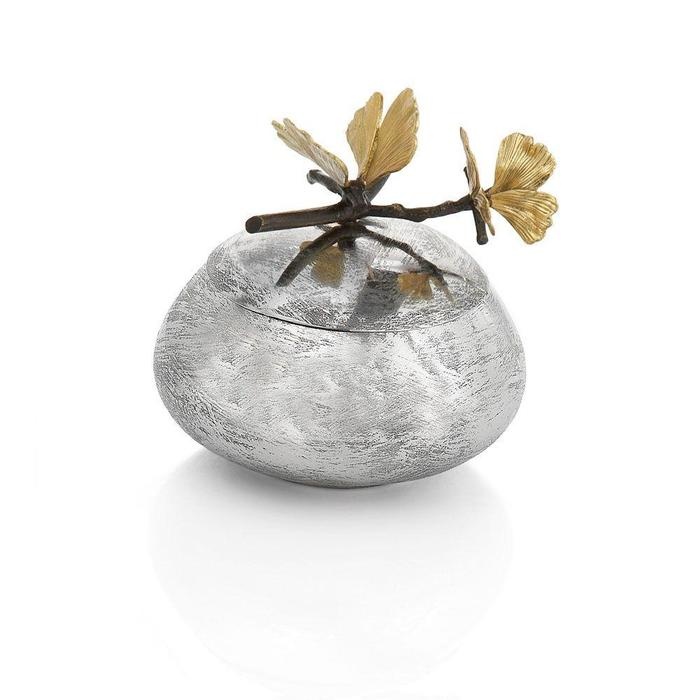
Michael Aram Butterfly Gingko Keepsake Box
This keepsake box is made from hand textured stainless steel, natural and oxidised brass as well as enamel! The Butterfly Ginkgo Collection celebrates the representation of flora as fauna. Michael's fascination with a particular type of ginkgo tree , the Ginkgo Biloba, or "Butterfly Ginkgo", which grows with a double leaf reminiscent of a butterfly's wings, gave rise to a fantasia image of the plant. Executed at the highest level of handcraftsmanship, each piece is rendered in solid brass with hand etched cocoon-shaped vessels. The pieces in the collection are a tour de force of the handcrafted process, capturing the poetic spirit that is so deeply indicative of Michael's work. "The first time I saw this tree, it literally looked like it had been completely overtaken by butterflies... as if they would all take flight the moment I walked too close or made a noise. The idea that the leaves could evoke the beauty of butterflies was magical to me, like trees that can metamorphose from flora to fauna in the blink of an eye."
Brand: Michael Aram
Category: Home & Garden > Decor > Shadow Boxes